World Classical Tamil Conference 2010

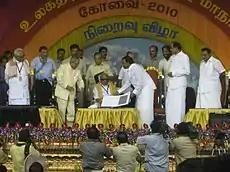
Union Telecom Minister A. Raja presents a commemorative postal stamp to Tamil Nadu Chief Minister M. Karunanidhi at the World Classical Tamil Conference valedictory in Coimbatore on 27 June 2010

The conference was inaugurated by the President of India, Pratibha Patil. Finnish Tamil scholar Asko Parpola was awarded the Kalaignar M. Karunanidhi Classical Tamil award. Tamil scholar V. Sivathambi from Sri Lanka, UNESCO Director Arumugam Parasuraman, MP and political leader Sitaram Yechury of Communist Party of India (Marxist), D. Raja of Communist Party of India, Viduthalai Chiruthaigal Katchi President Thol. Thirumavalavan and Pattali Makkal Katchi founder S. Ramadoss participated in the conference. Dignitaries and Tamil scholars were gifted with an engraved Thanjavur plate.